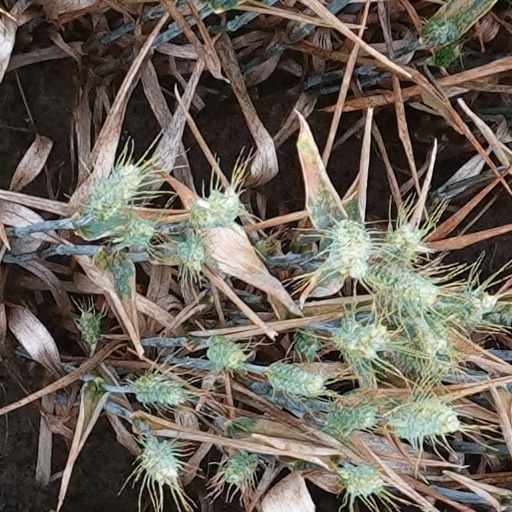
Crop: wheat